Fran McCaffery

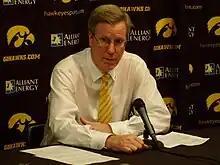

Francis John McCaffery (born May 23, 1959) is an American college basketball coach who is the current men's basketball head coach at the University of Pennsylvania. He previously served as head coach of Lehigh University, UNC Greensboro, Siena, and Iowa, taking all four programs to the NCAA tournament at least once.